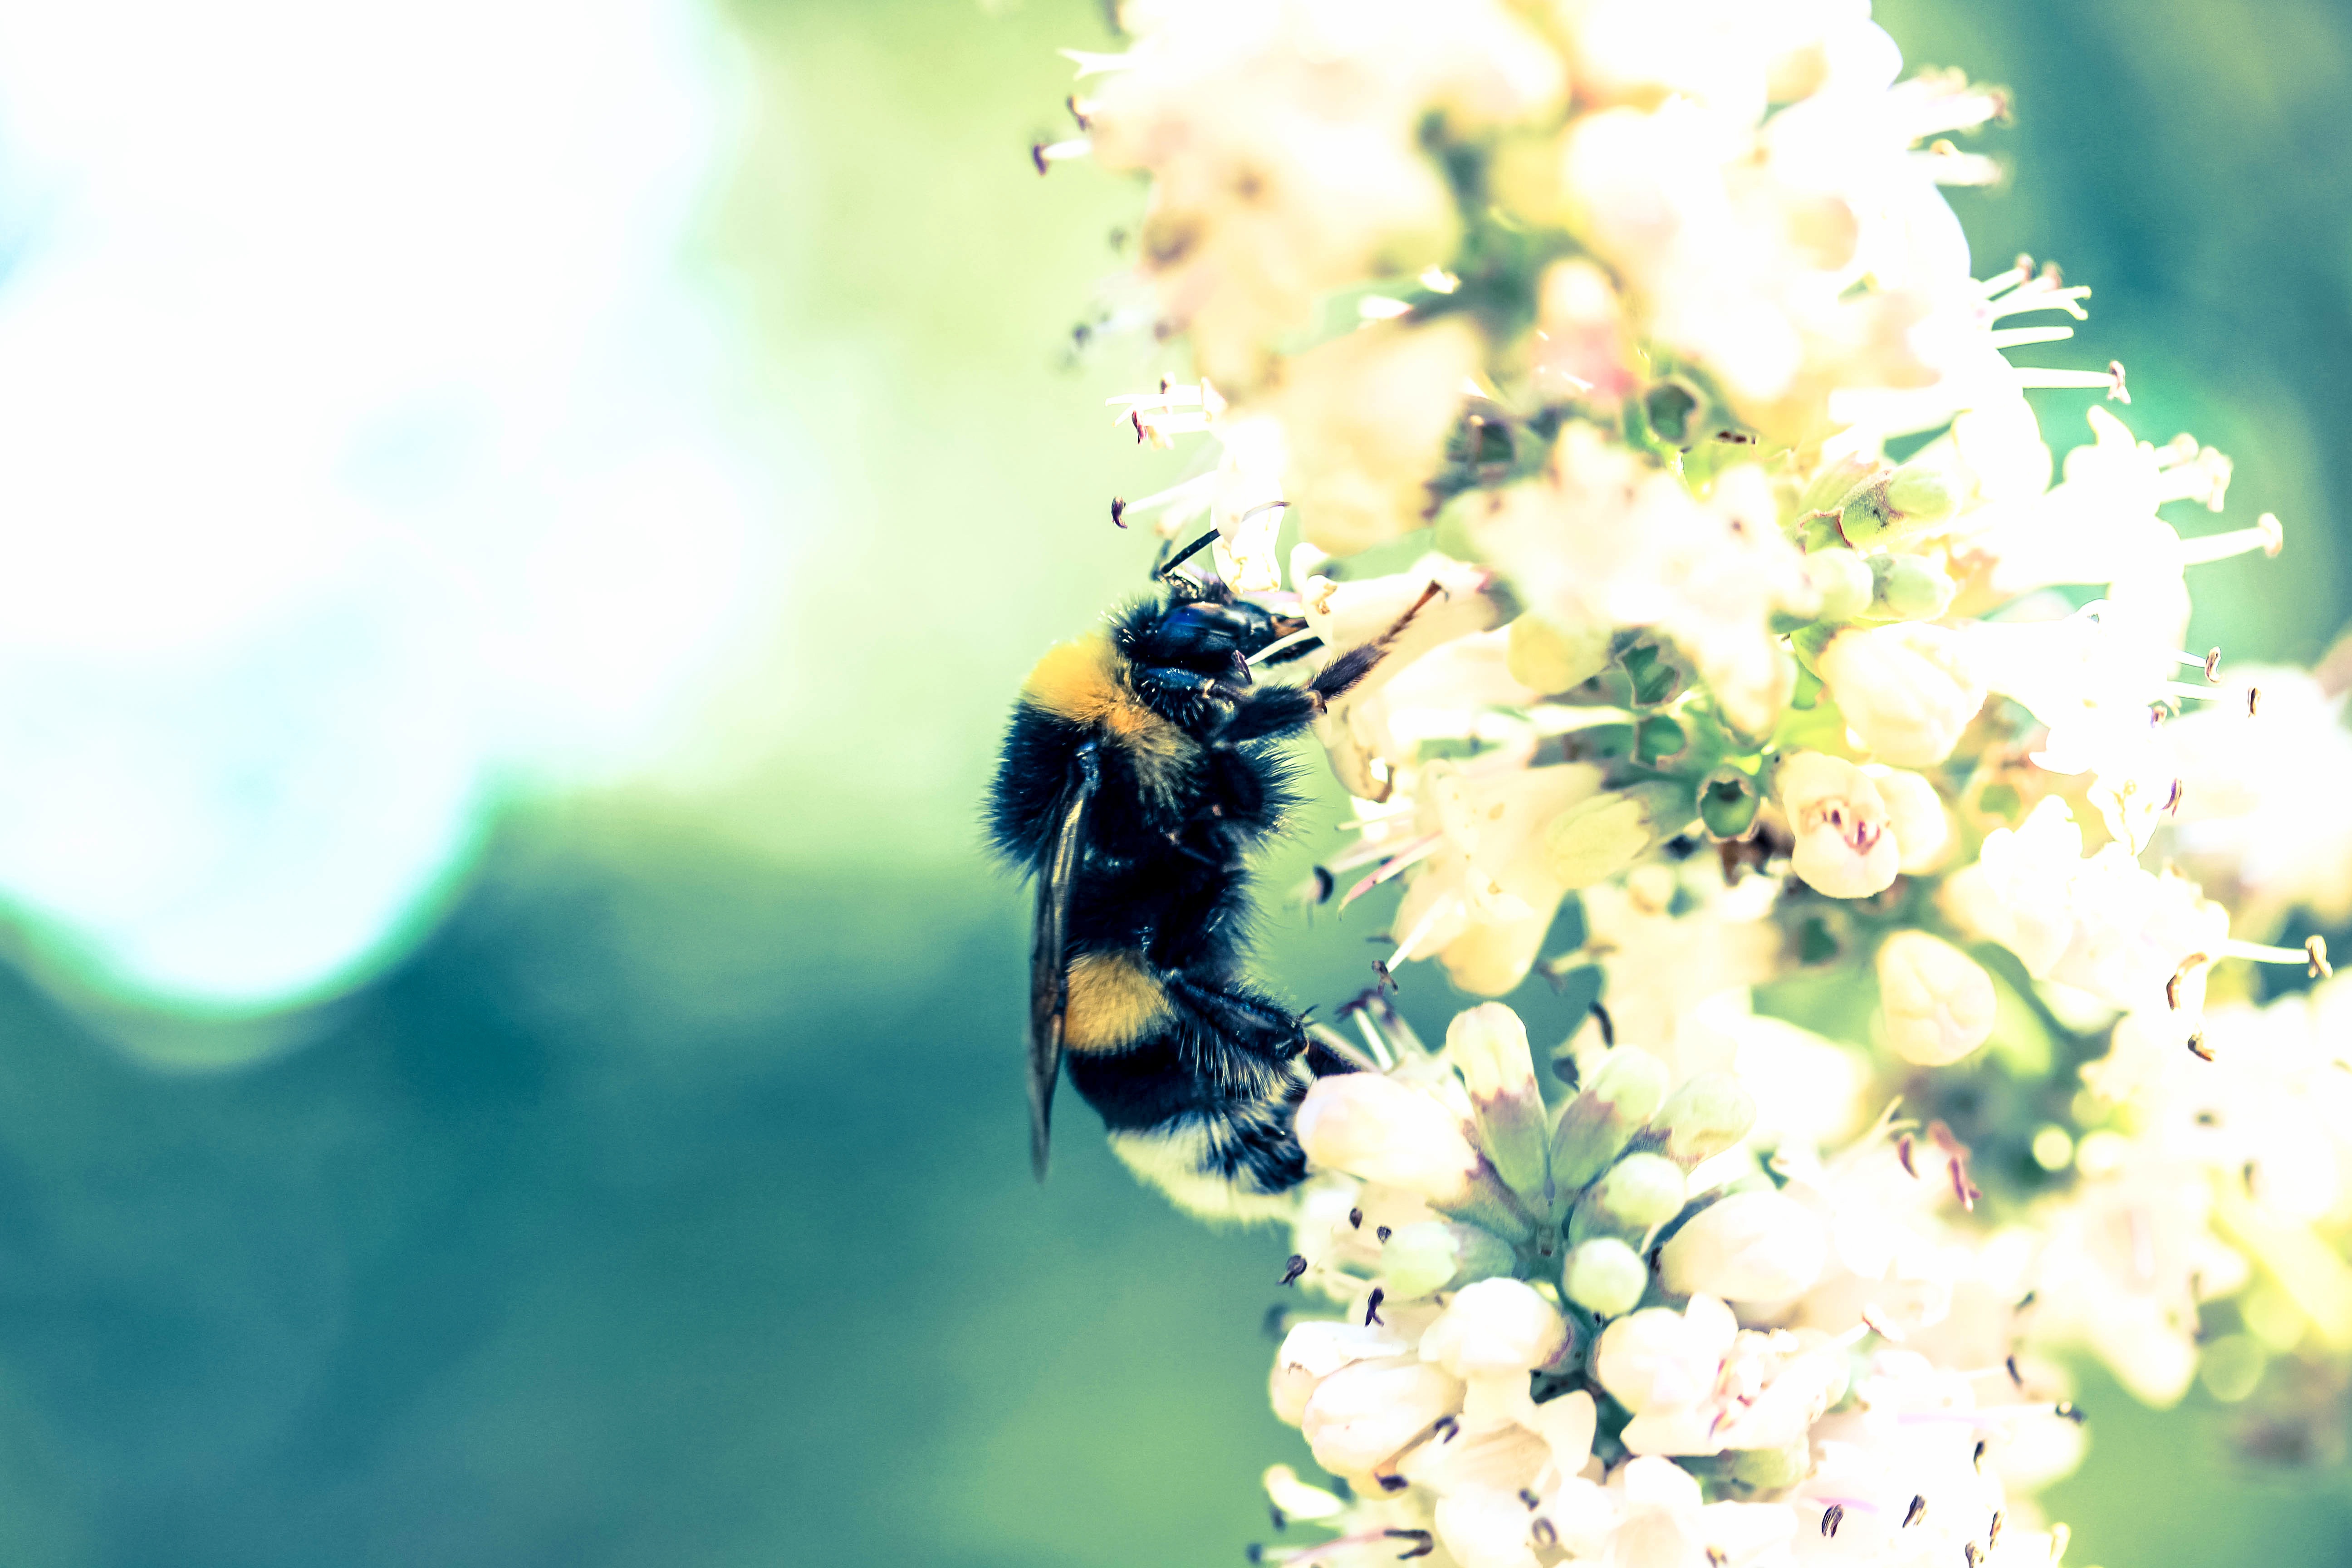
nature, branch, blossom, plant, photography, leaf, flower, pollen, green, insect, botany, blue, flora, fauna, invertebrate, close up, bee, macro photography, honey bee, membrane winged insect